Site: brandenburg
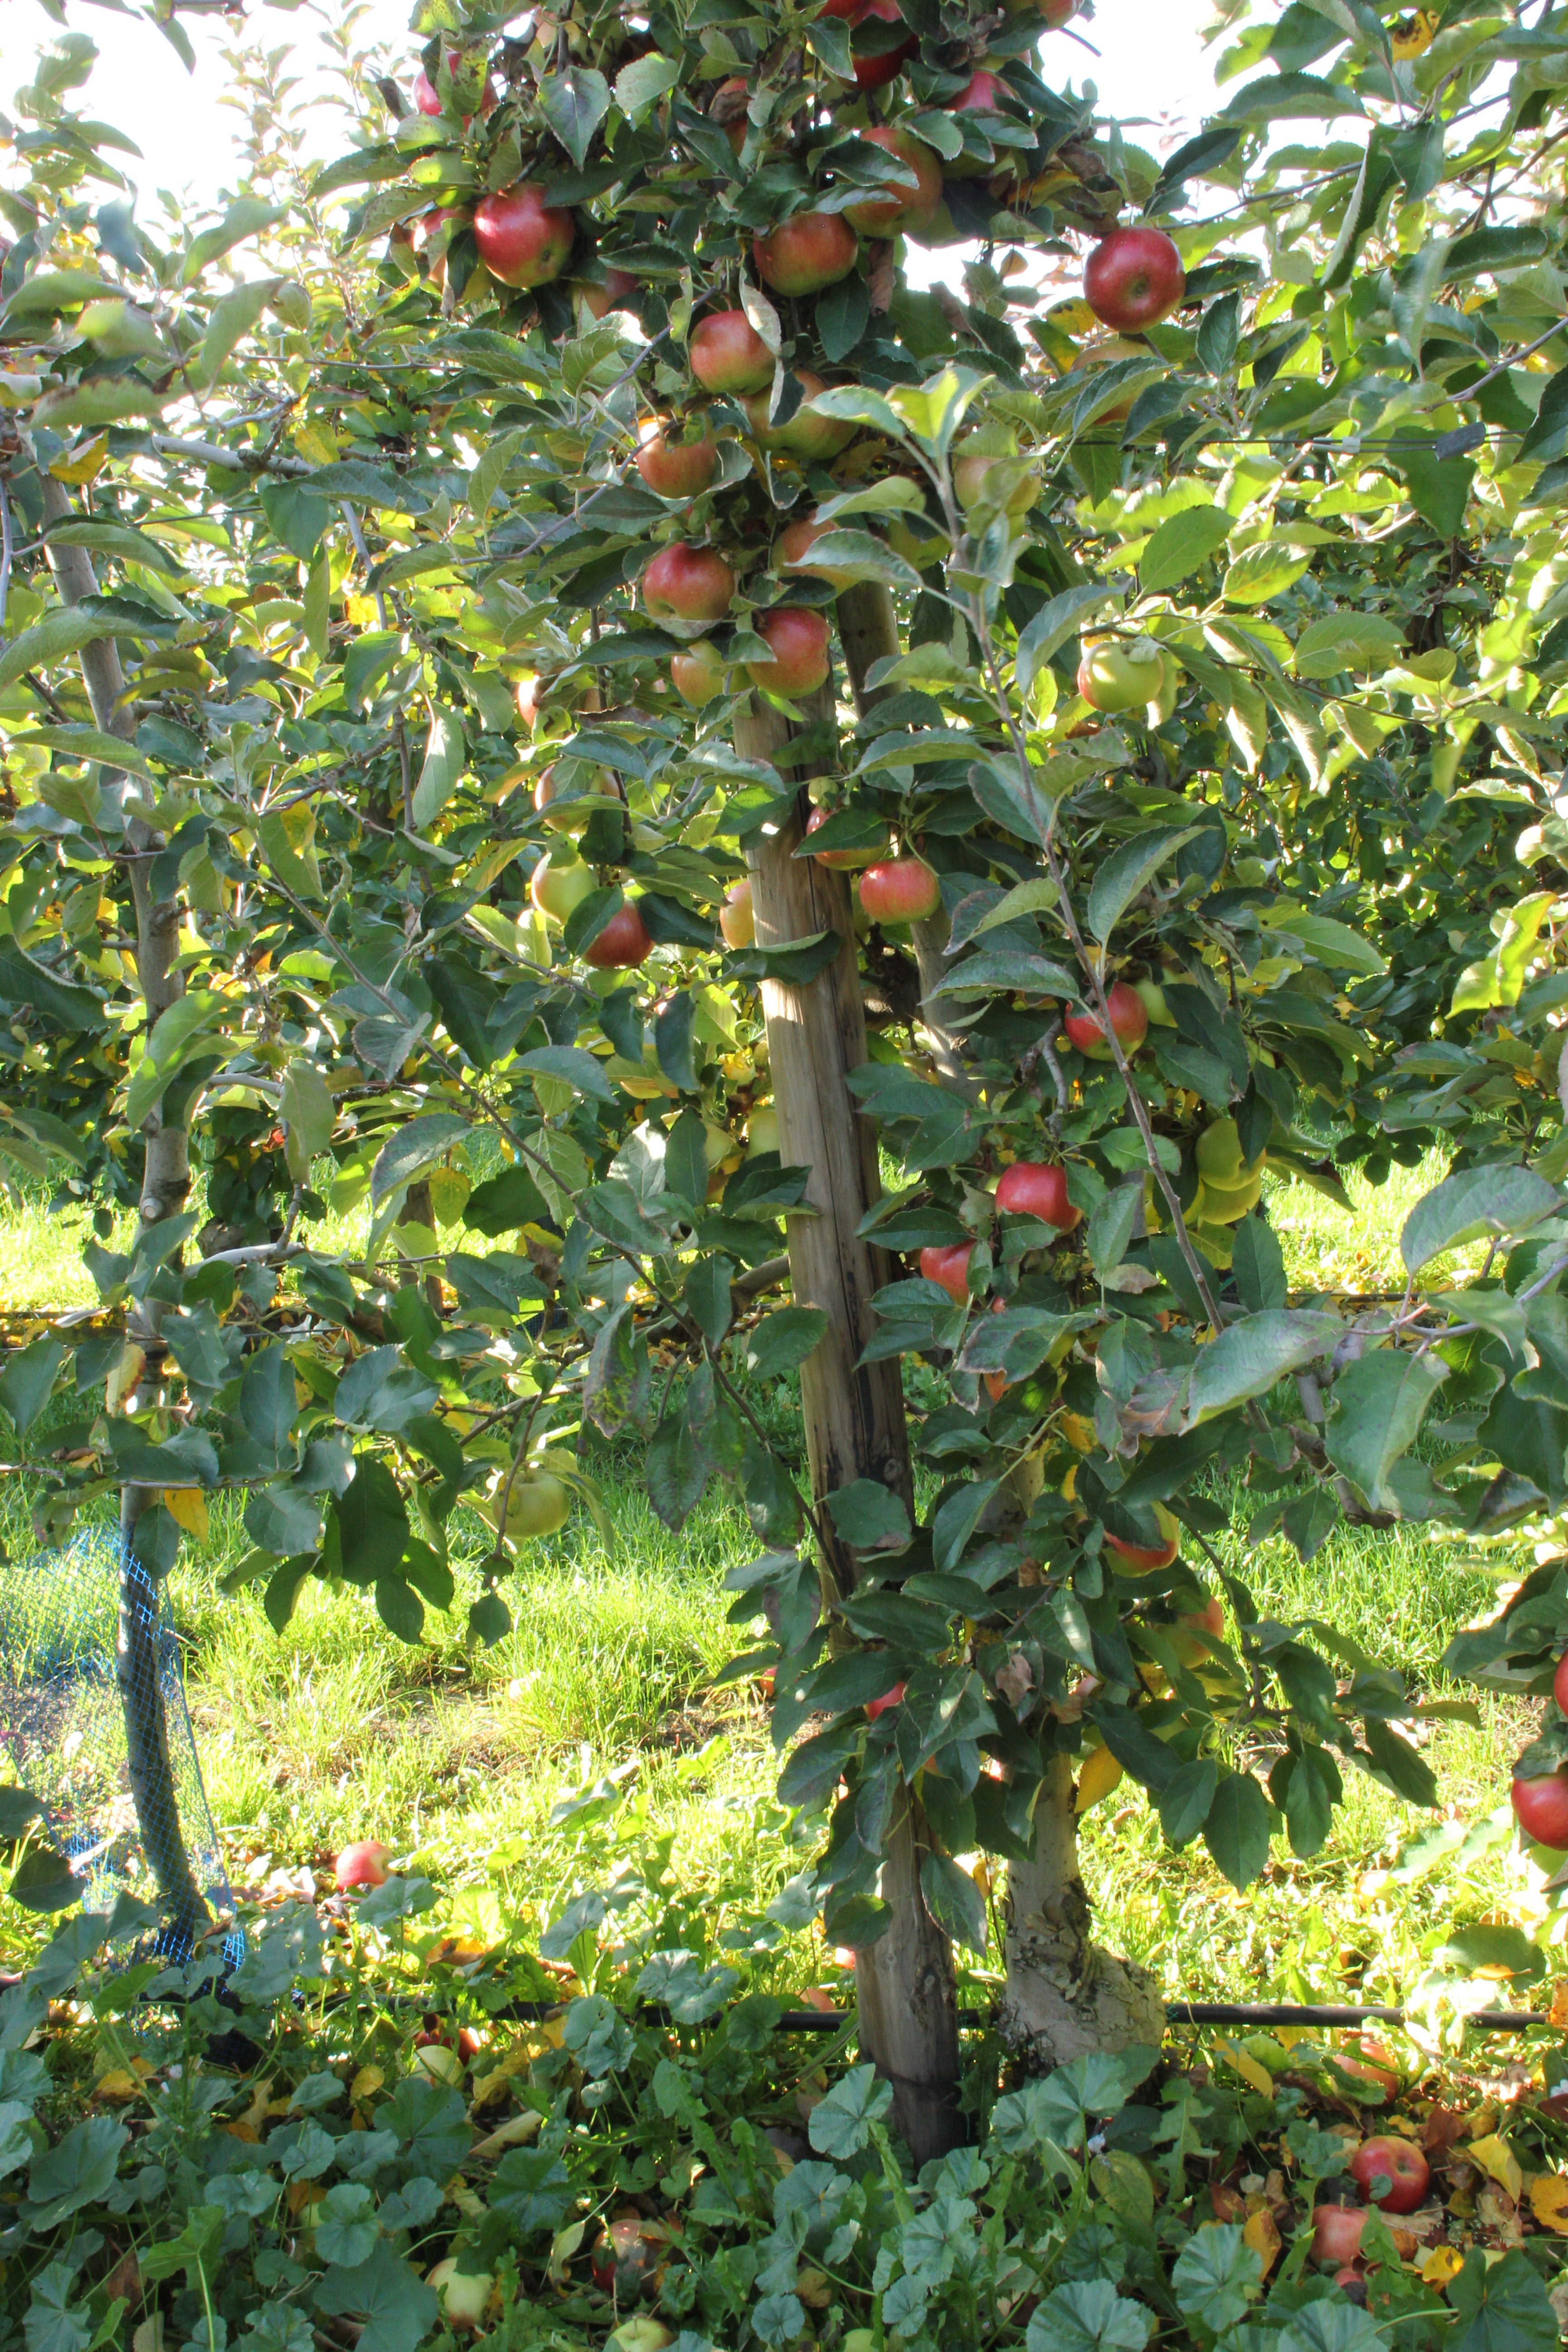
Growth stage (BBCH 91): Senescence, beginning of dormancy